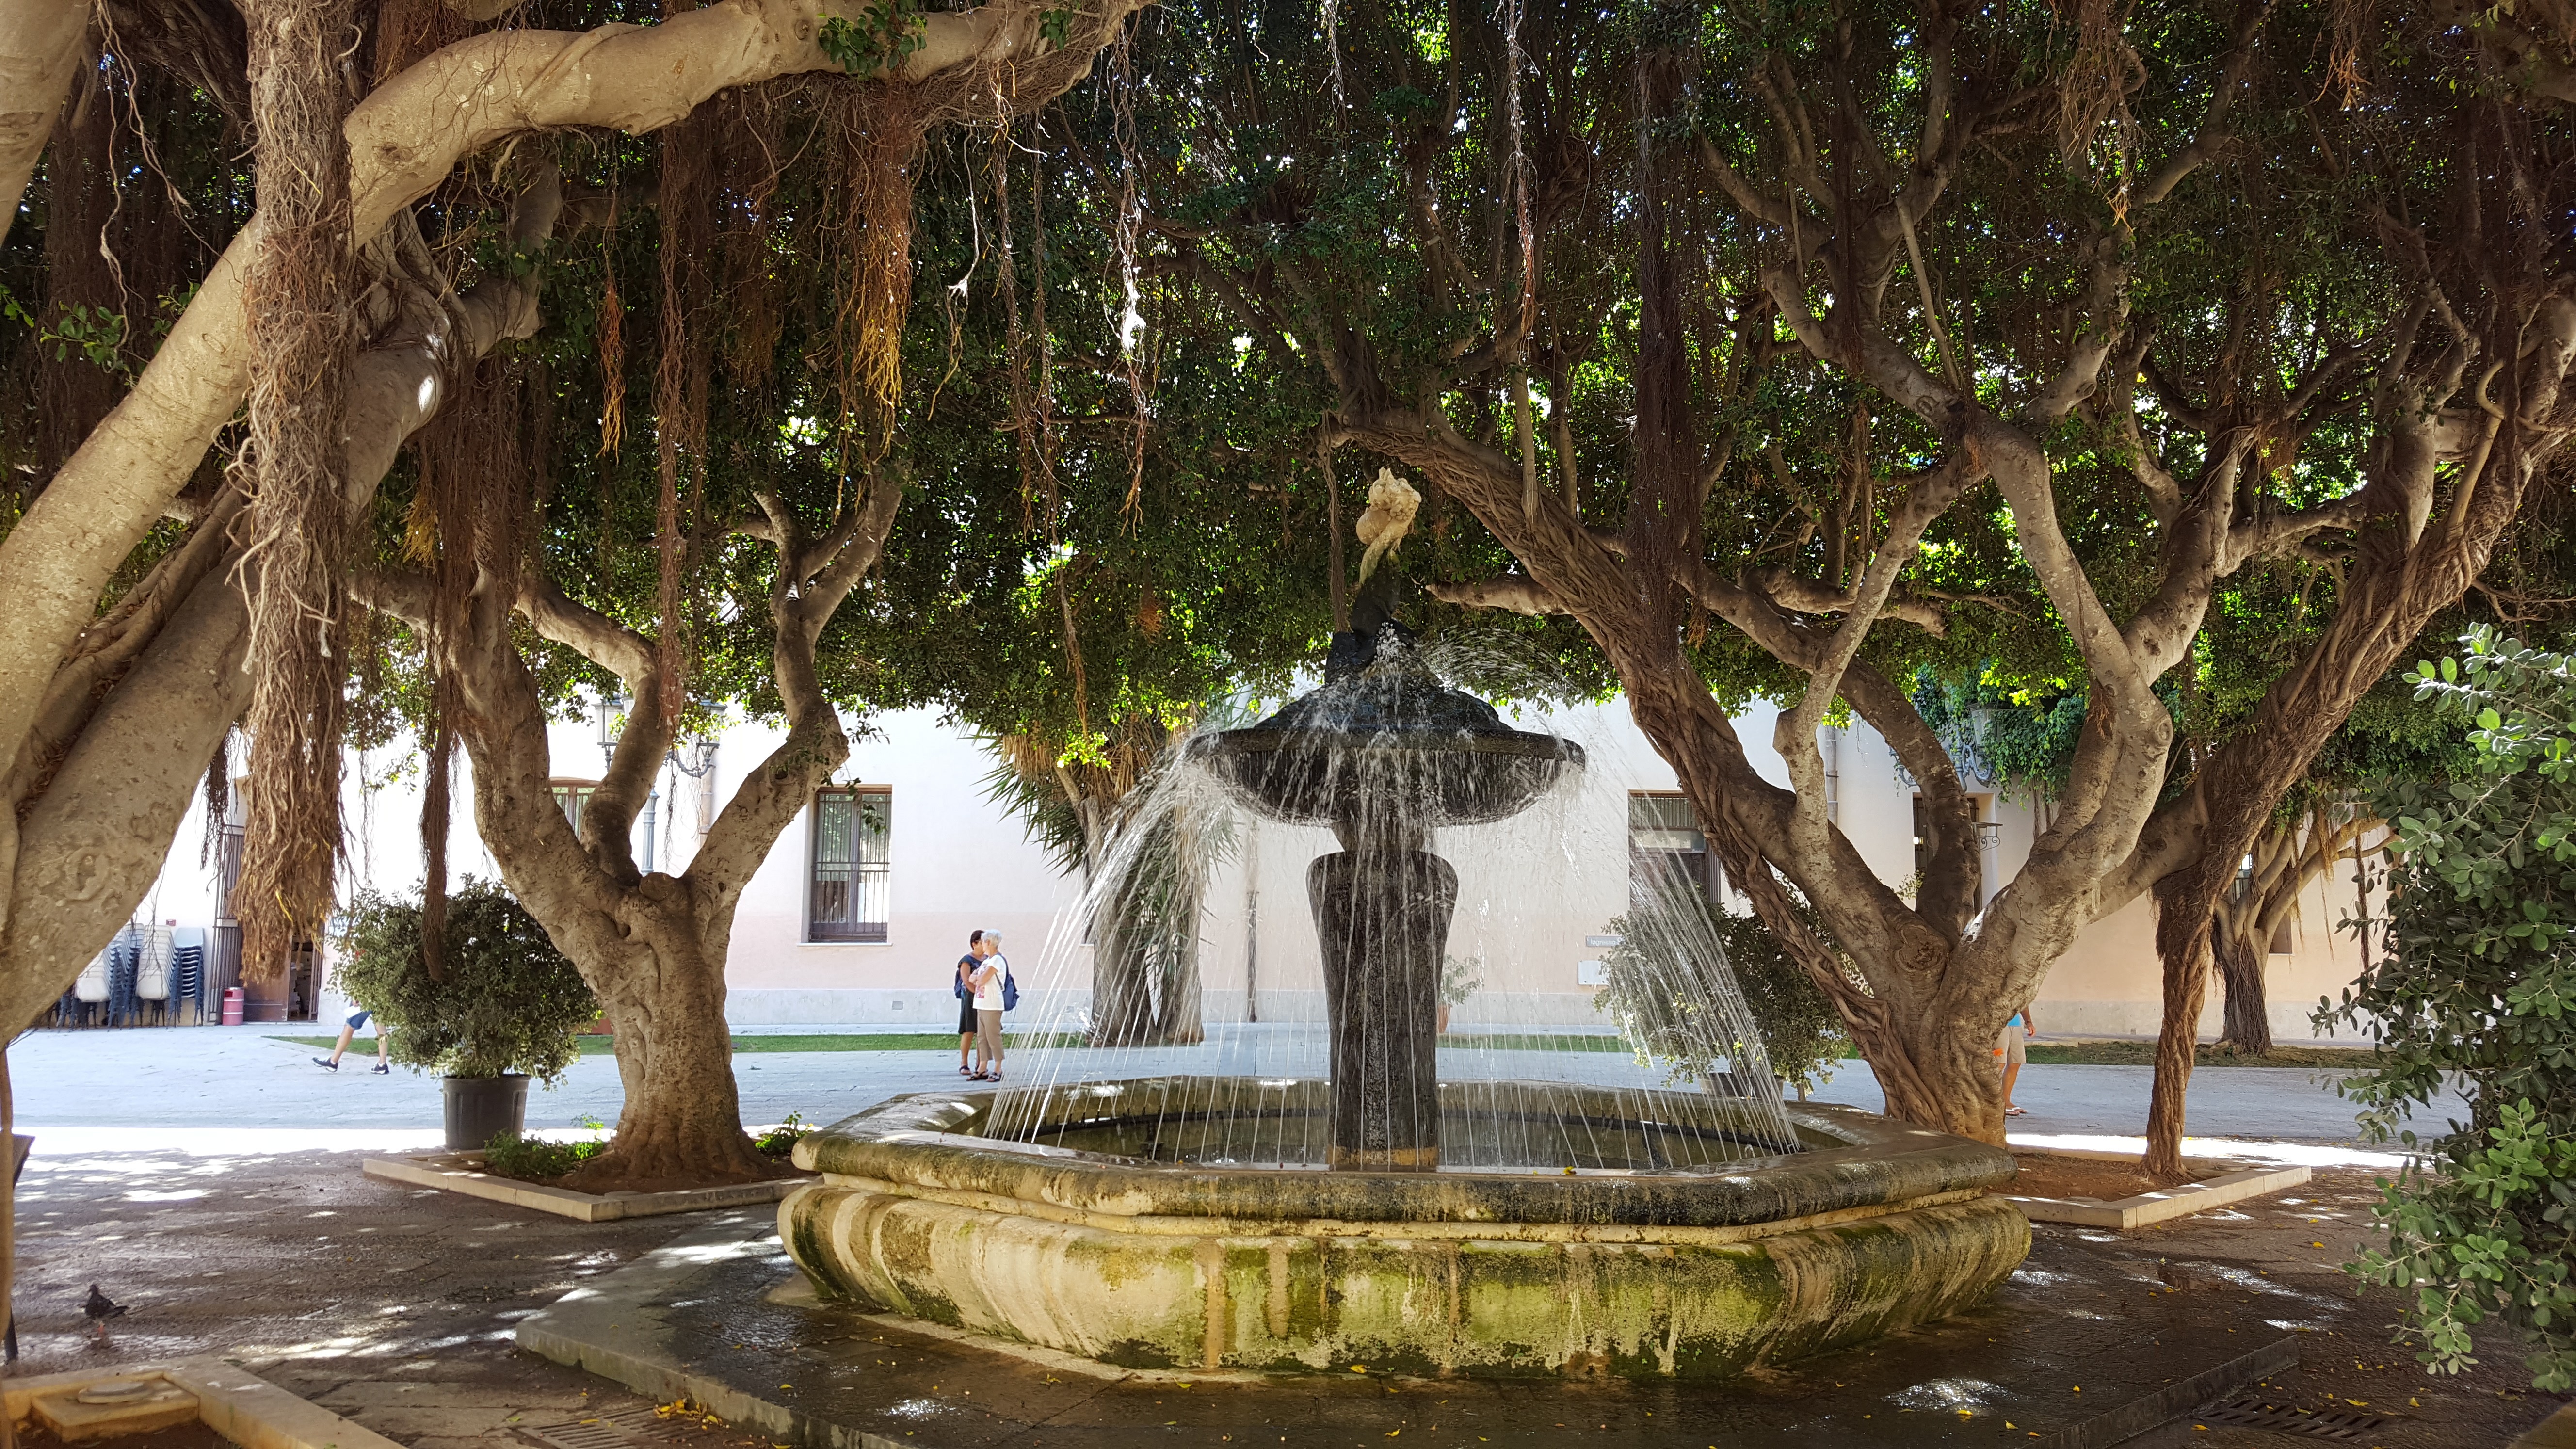
nature, tree, water, woody plant, plant, botany, trunk, architecture, branch, water feature, fountain, landscape, city, plaza, arecales, tourism, building